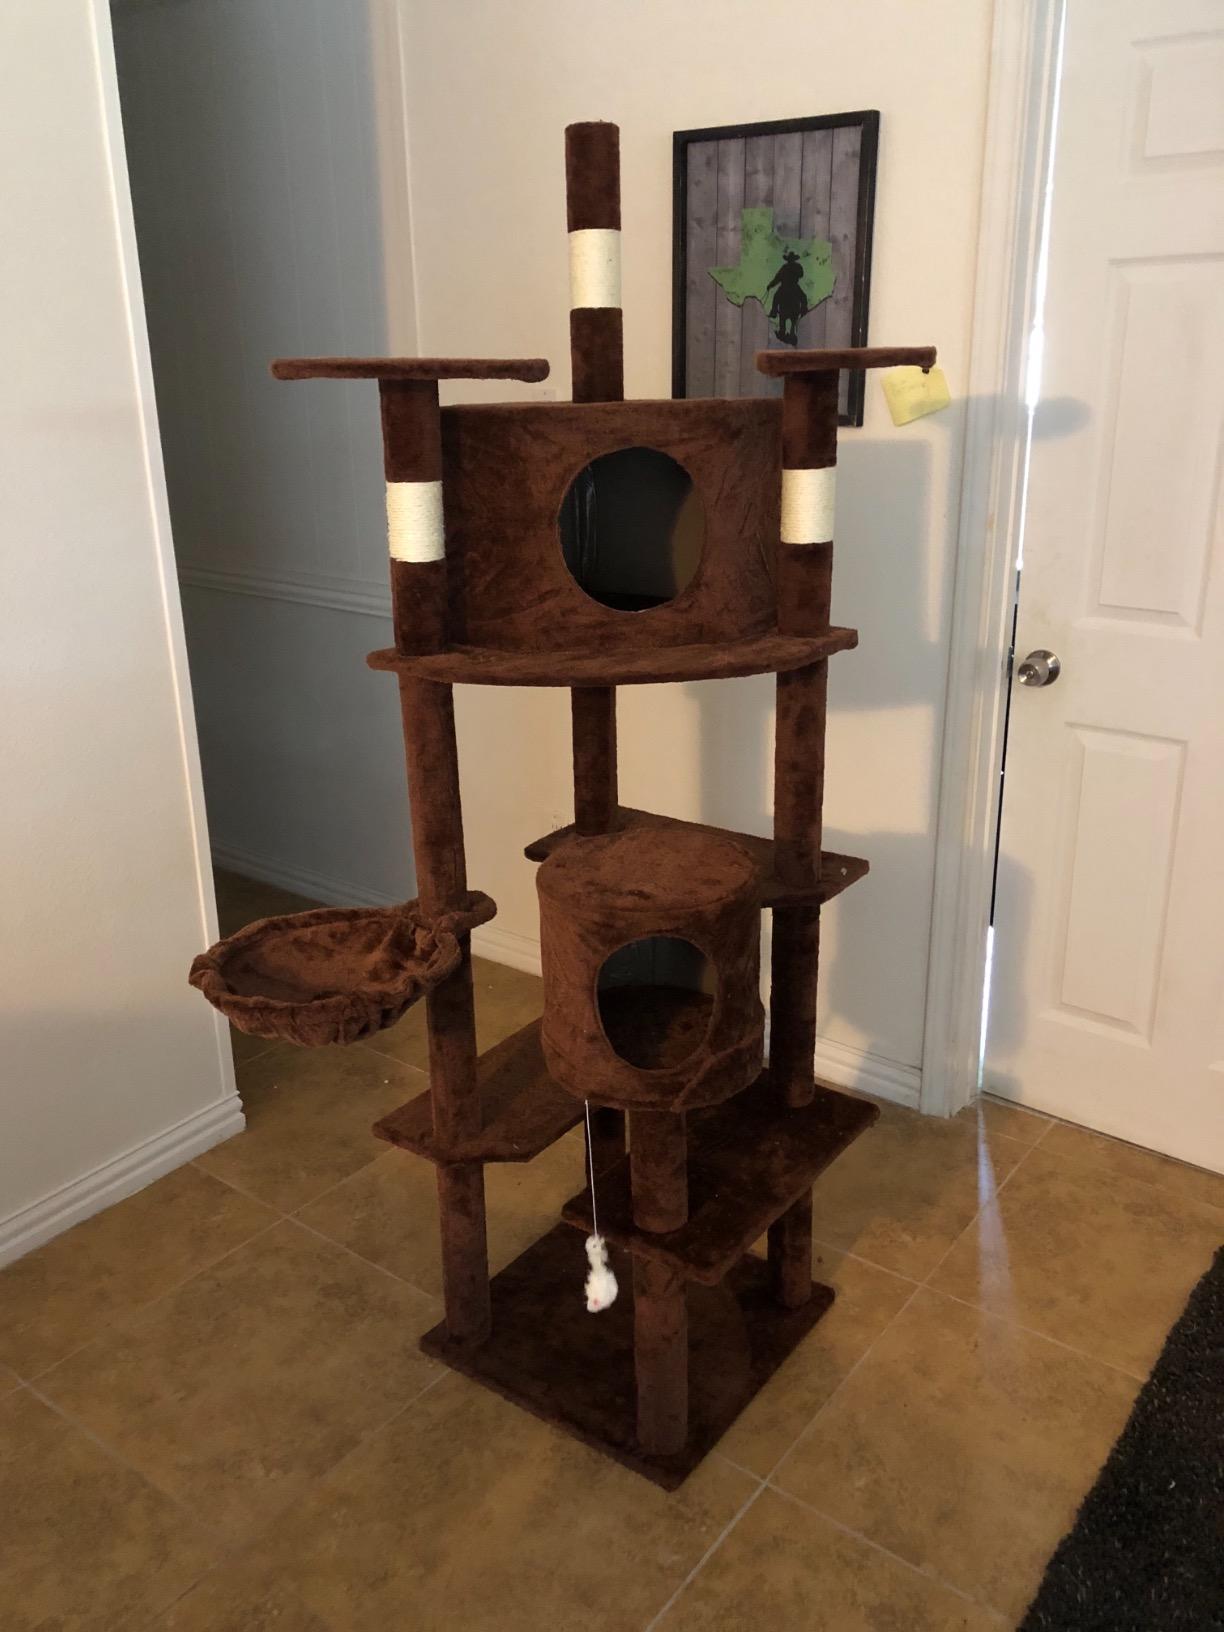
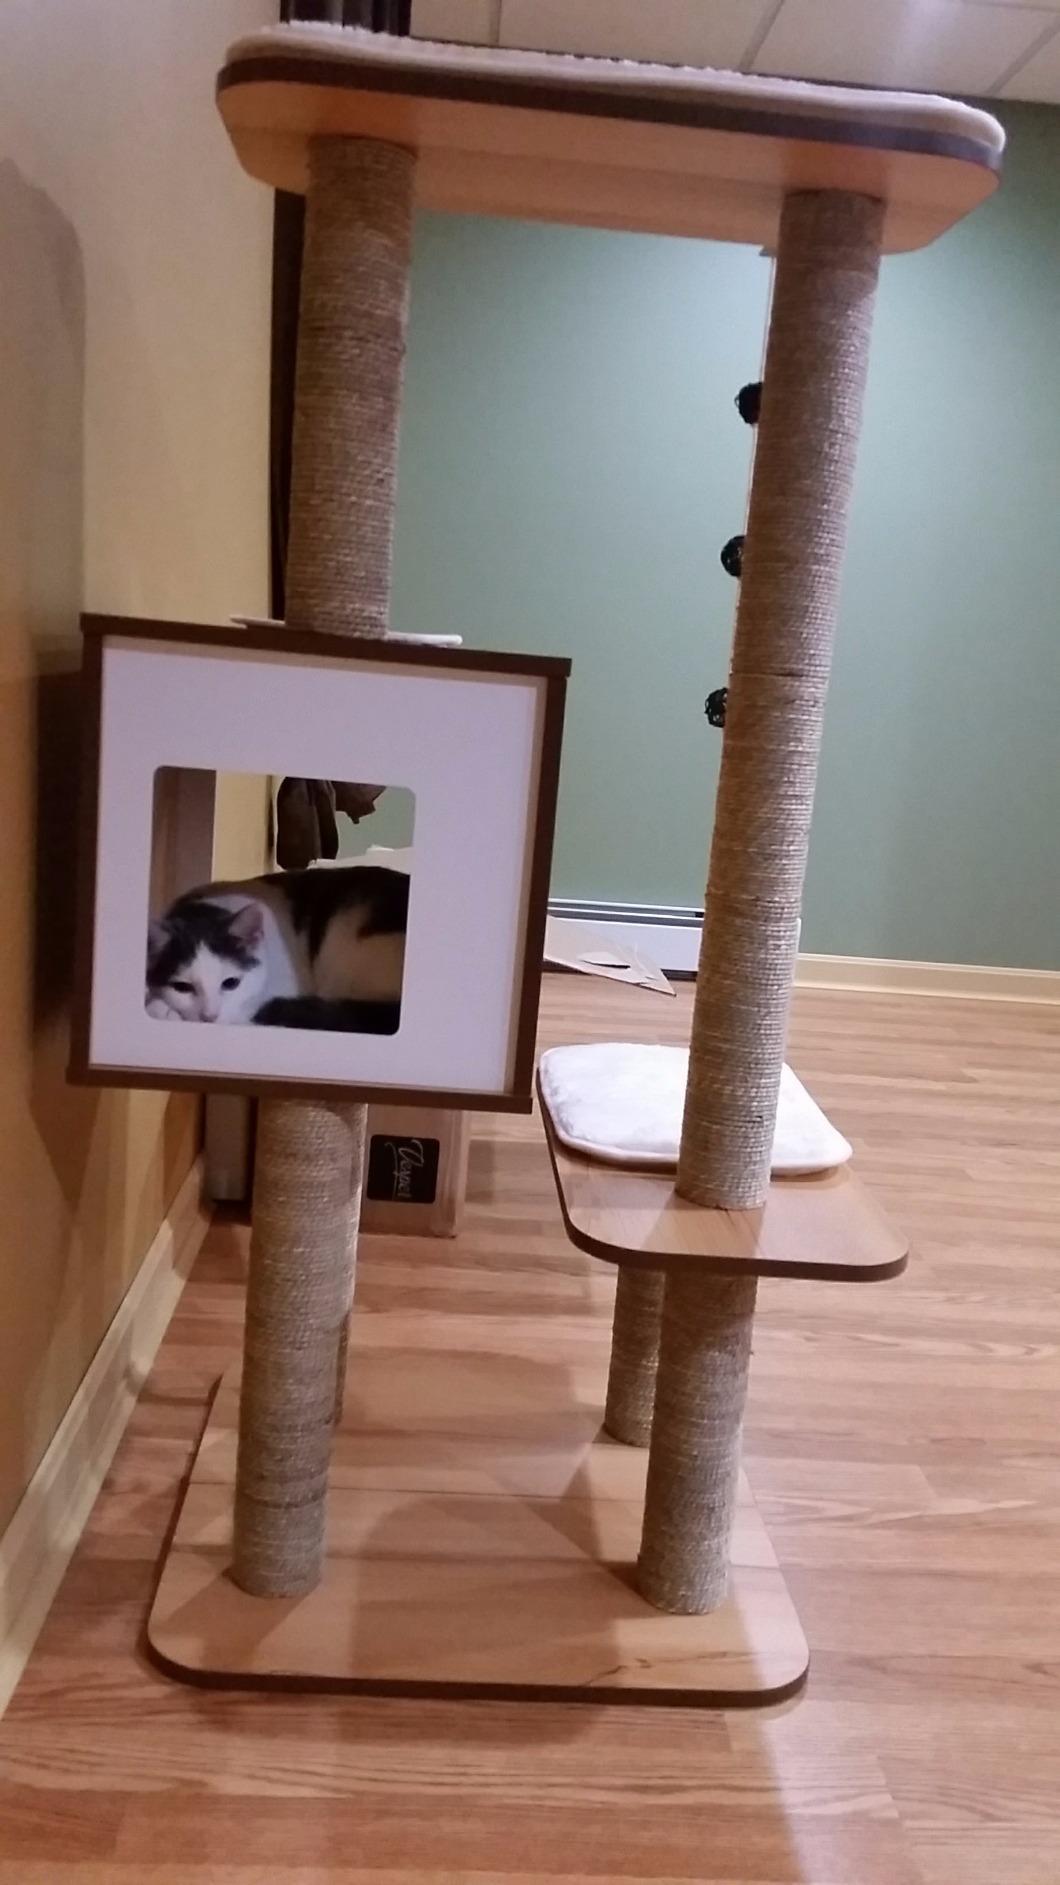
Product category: items_cat tree
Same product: no